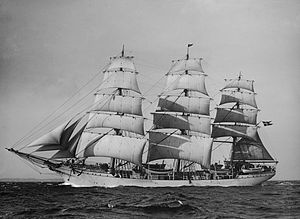
Sejlskib
Det danske skoleskib Danmark.
Et sejlskib er et skib, der bruger vinden til at opnå fremdrift. Sejlskibene havde deres storhedstid i 1700- og 1800-tallet, hvorefter dampskibe og siden motorskibe overtog søtransporten. I den engelsktalende verden kaldes store sejlskibe Tall ships.